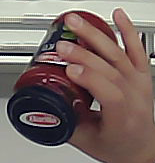
Product: barilla_pomodoro